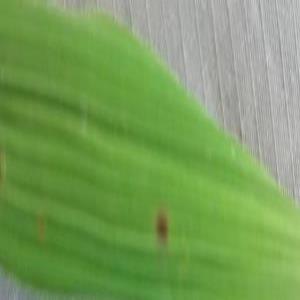
Disease: Brownspot